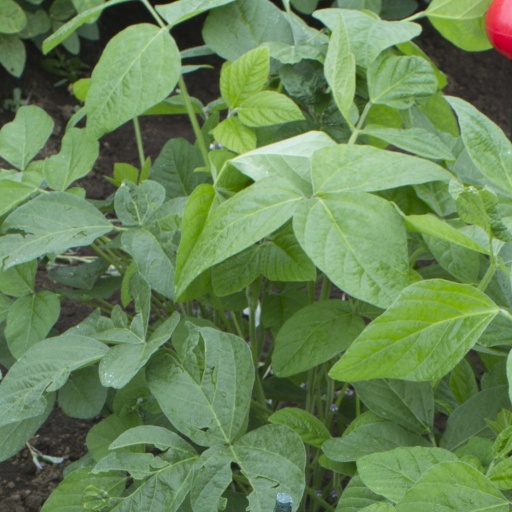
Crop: soybean